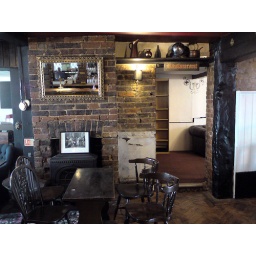
Fireplace / mirror in the lounge bar. Note artistically arranged teakettle and helmet!